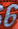
Number: 6